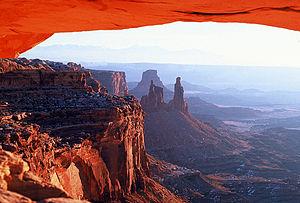
Le parc national des Canyonlands est un parc national américain situé près de Moab, dans l'État de l'Utah. Il est désigné comme tel le 12 septembre 1964 par le Congrès des États-Unis. D'une superficie de 1 366 km², il offre aux visiteurs une série de paysages colorés et façonnés par l'érosion du fleuve Colorado, en amont du lac Powell et du Grand Canyon, et de la Green River, dans un milieu semi-désertique.